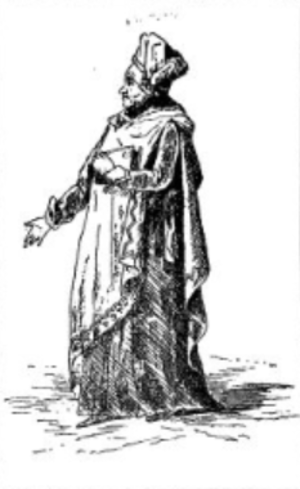
Antoine de Mailly Membre du Conseil des Anciens (1795-1798)
Antoine-Anne-Alexandre-Marie-Gabriel-Joseph-François de Mailly, marquis de Châteaurenaud connu sous les noms d'Antoine de Mailly, Antoine Mailly ou Mailly-Chateaurenaud, est un homme politique français, élu de Franche-Comté puis de Saône-et-Loire. Constituant, conventionnel, membre du Conseil des Anciens. Il fut secrétaire de Voltaire et également le deuxième président de la Société d'agriculture, lettres, sciences et arts de la Haute-Saône.